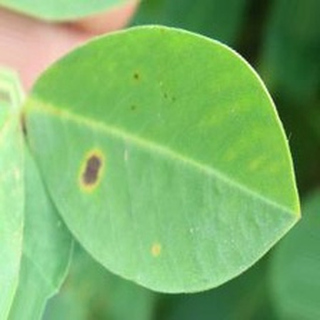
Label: groundnut_early_leaf_spot